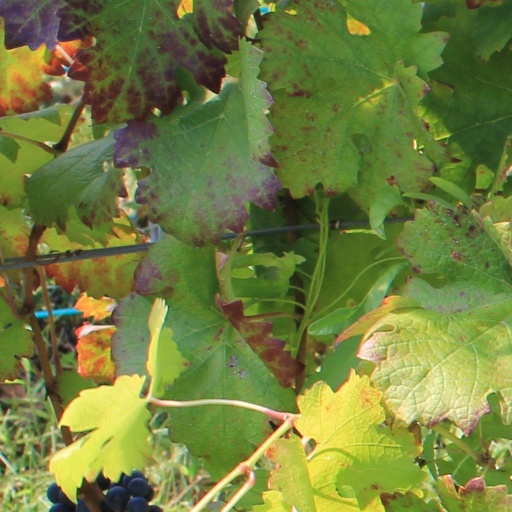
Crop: grape